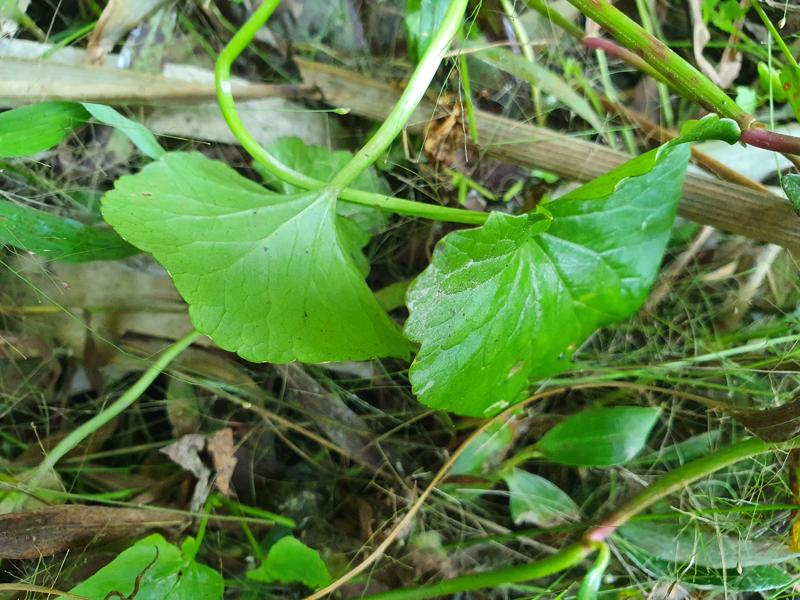
Weed species: Centella asiatica